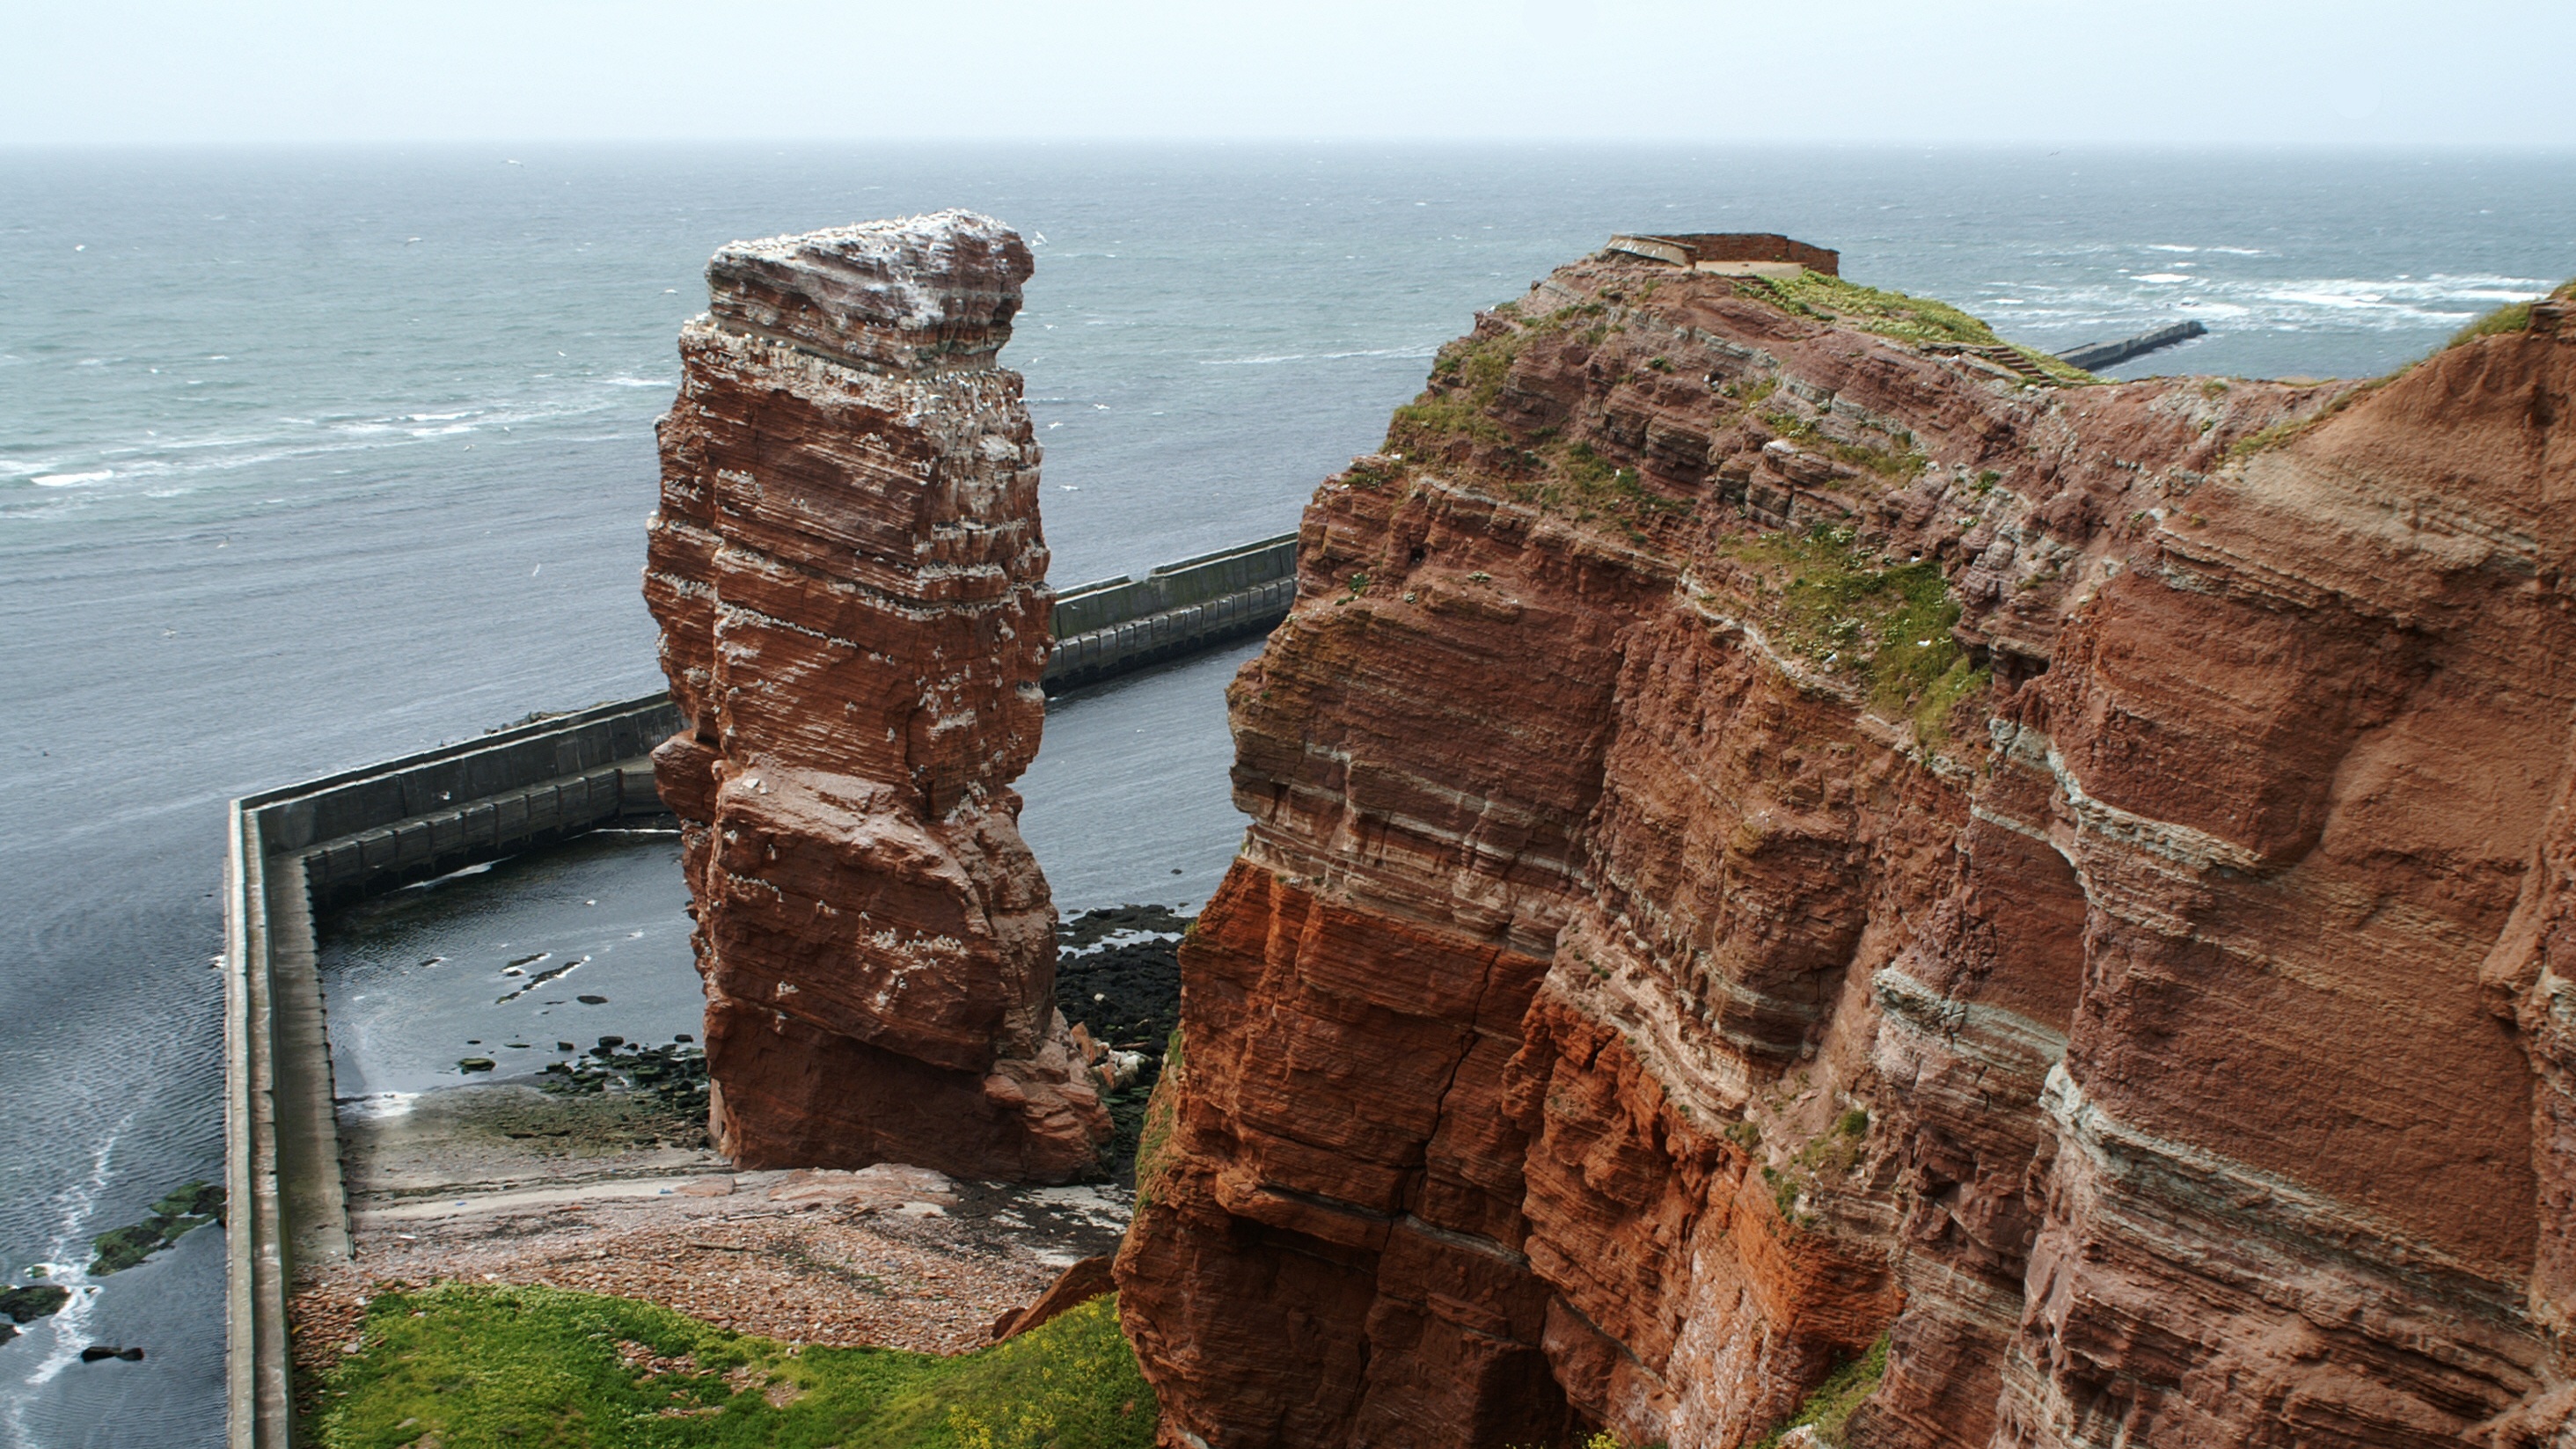
sea, coast, rock, formation, cliff, arch, stack, terrain, material, geology, ruins, north sea, cape, helgoland, sea island, lange anna, ancient history